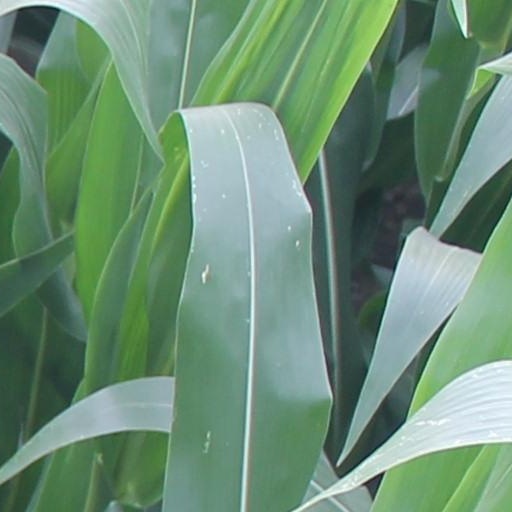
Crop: maize; corn